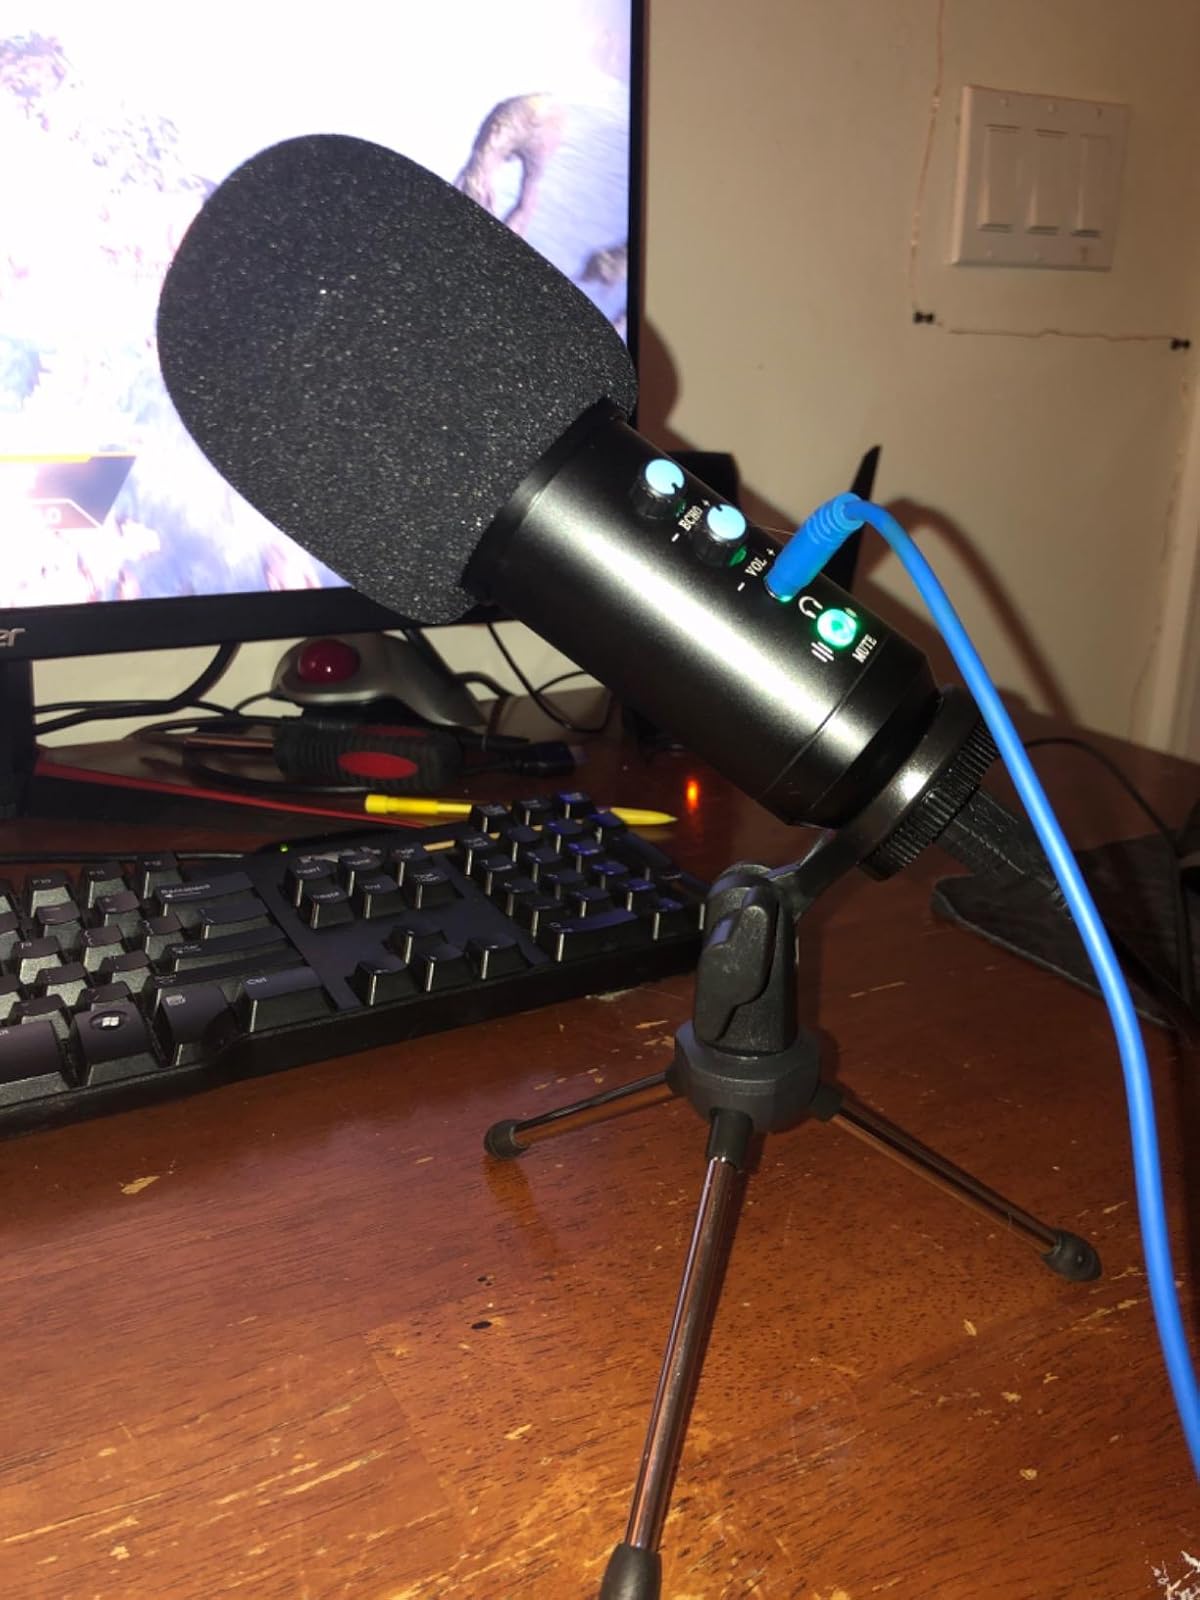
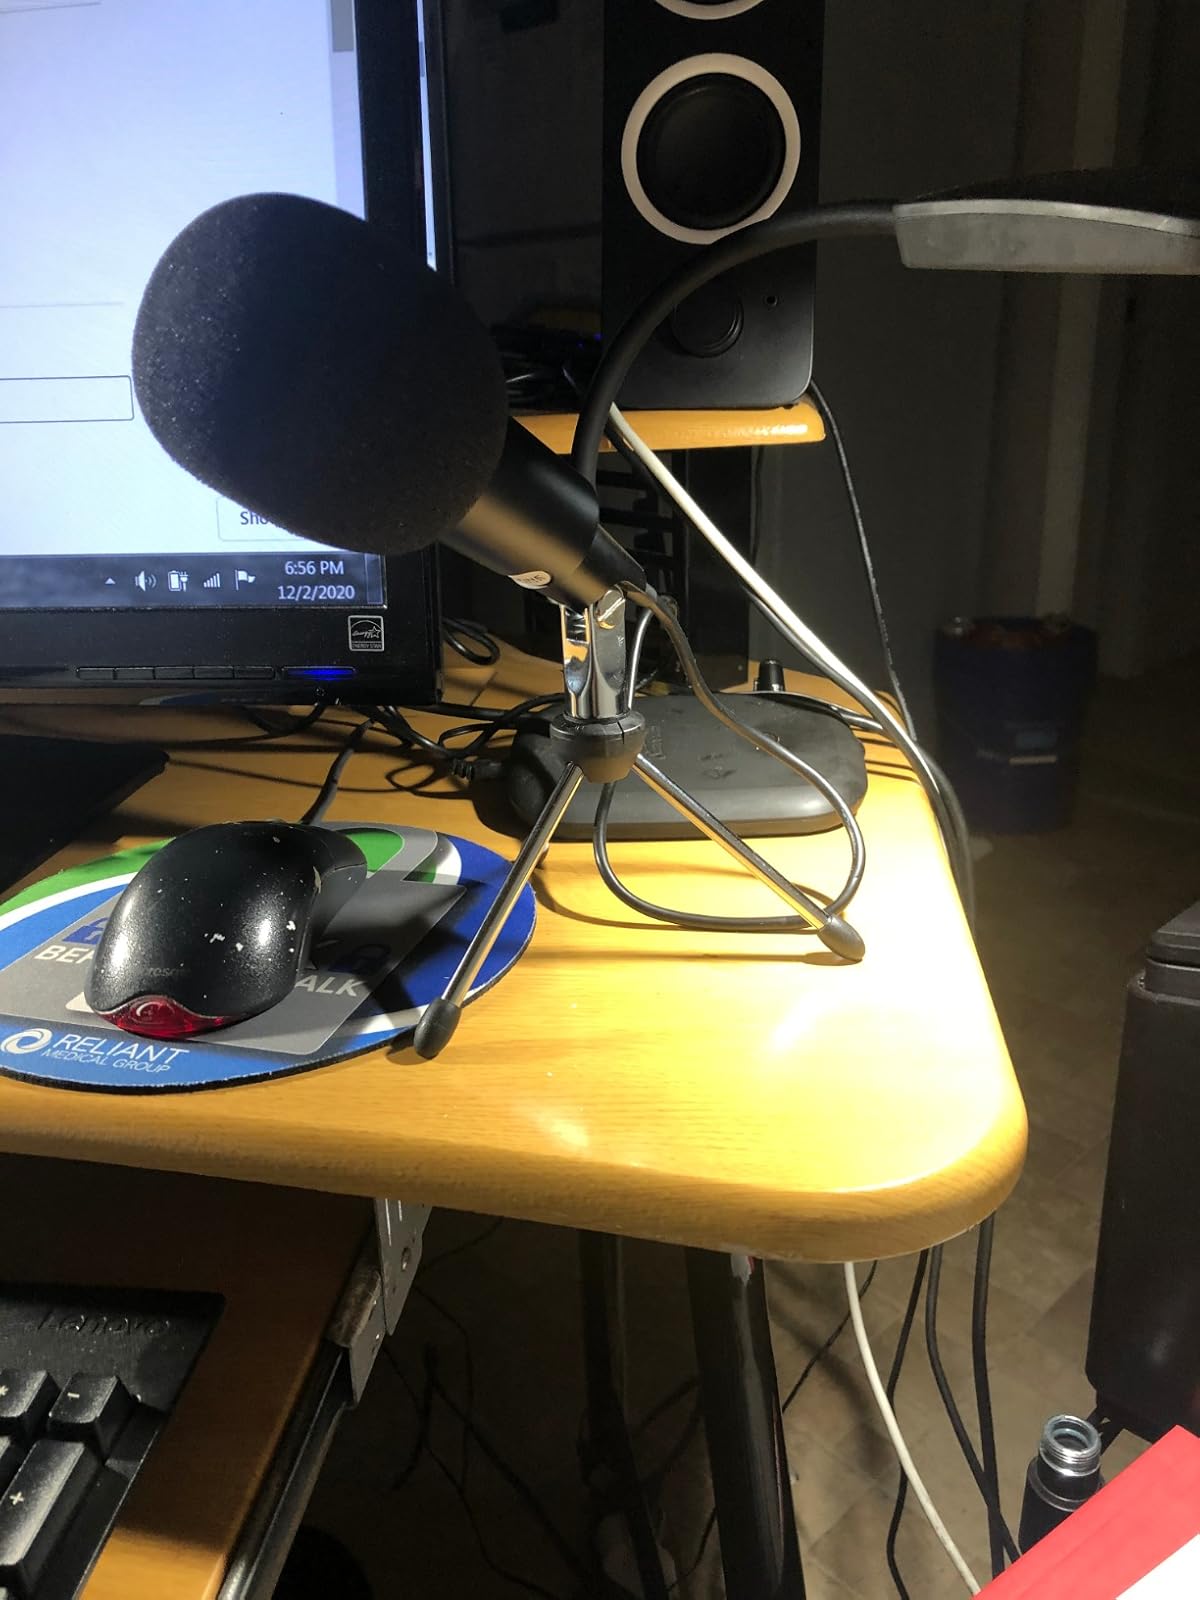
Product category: microphone
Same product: no